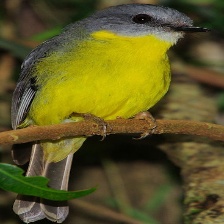
Species: EASTERN YELLOW ROBIN
Scientific name: EOPSALTRIA AUSTRALIS
ImageNet parent category: robin